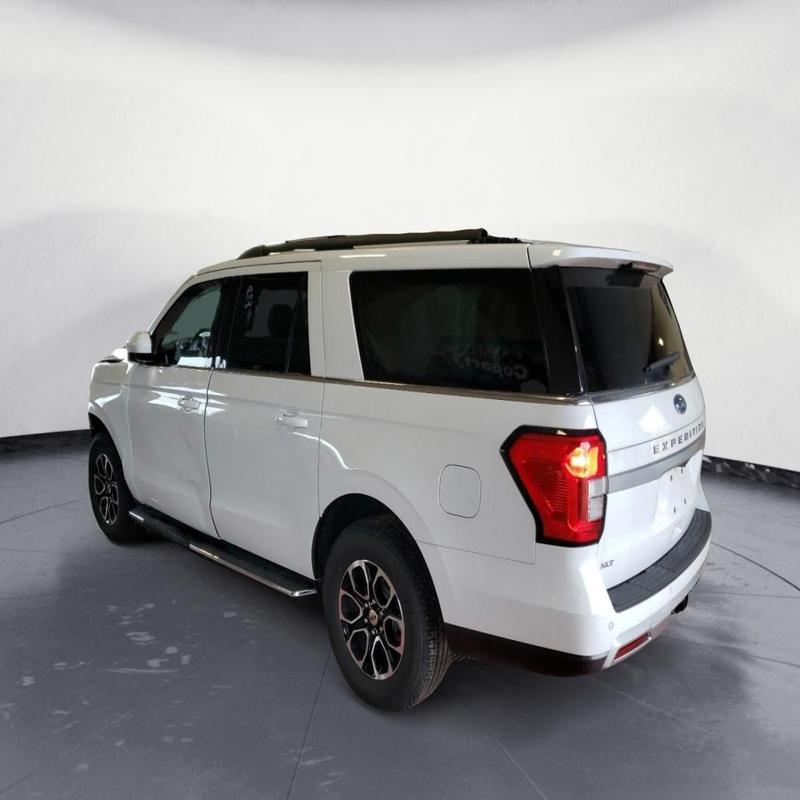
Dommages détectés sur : porte avant gauche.
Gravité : mineur